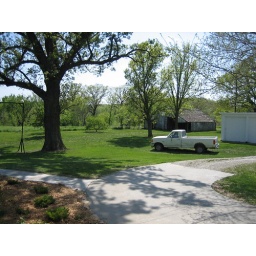
There is nothing classier than a large, rusty truck in the middle of your lawn.